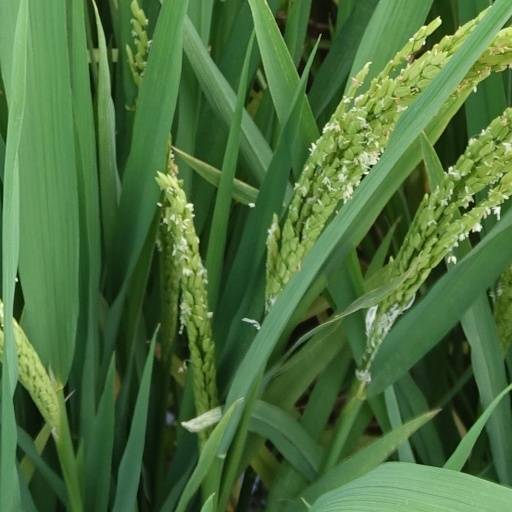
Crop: rice